List of Arkansas Razorbacks football seasons

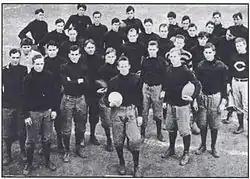
The undefeated Arkansas Cardinals team in 1909.

The Arkansas Razorbacks football team competes in the National Collegiate Athletic Association (NCAA) Division I Football Bowl Subdivision (FBS) representing the University of Arkansas in Fayetteville, Arkansas.